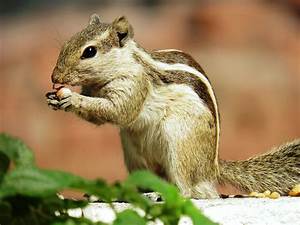
Label: squirrel